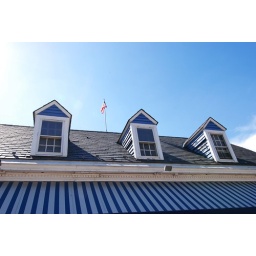
Building near the dock for the Odyssey river cruise boat on the SW Waterfront in Washington, DC.